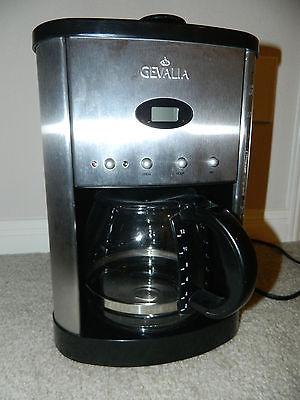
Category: coffee maker